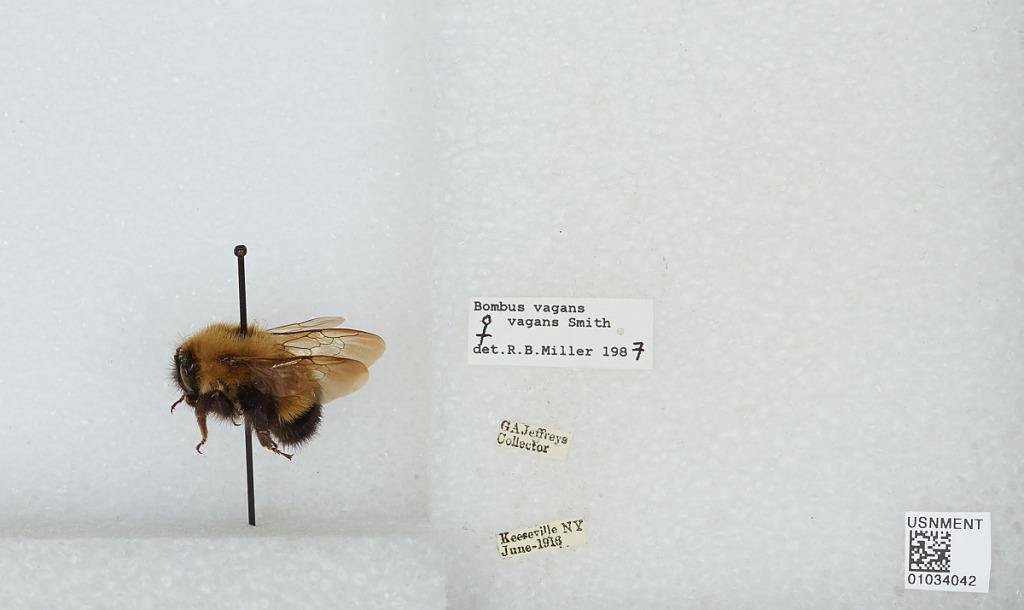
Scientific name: Bombus (Pyrobombus) vagans vagans Smith
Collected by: G. Jeffreys
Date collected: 1916-6-
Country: United States
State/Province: New York
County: Essex
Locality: Keeseville
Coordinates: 44.5, -73.48
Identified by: Miller, R. B.